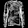
Label: Pullover